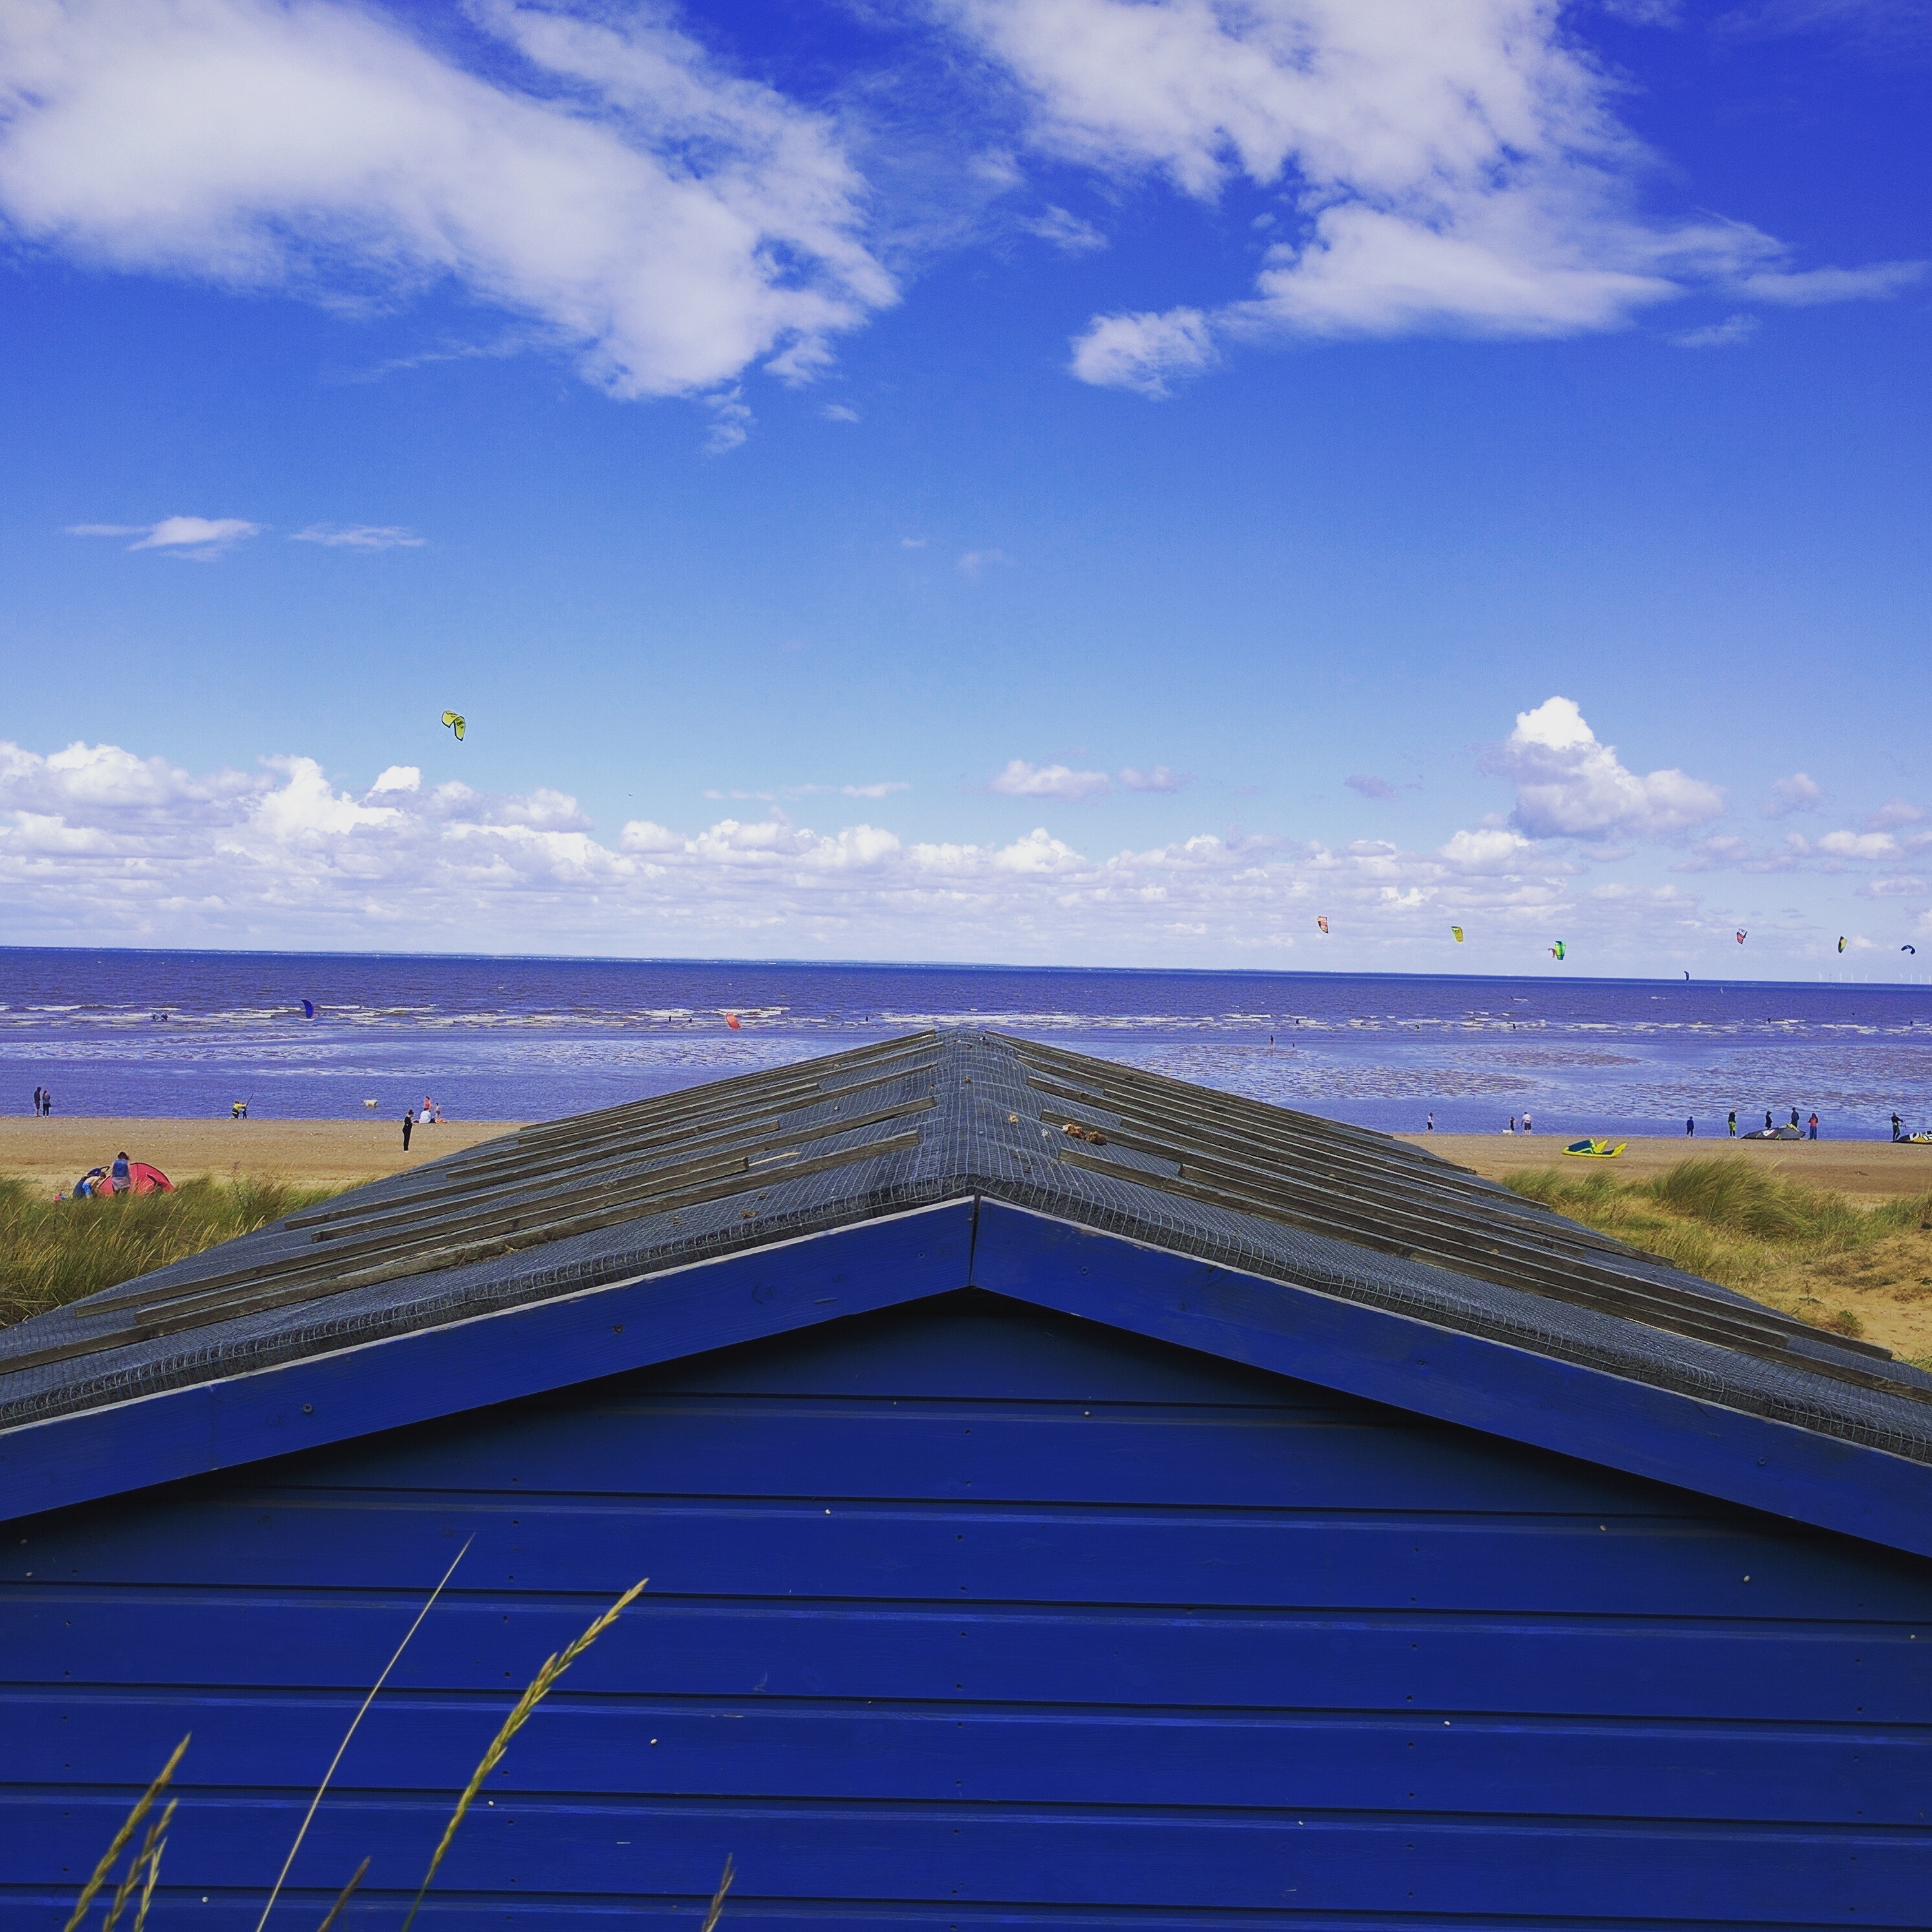
beach, sea, coast, ocean, horizon, cloud, sky, sunlight, wind, vacation, dusk, reflection, tower, bay, blue, energy, meteorological phenomenon